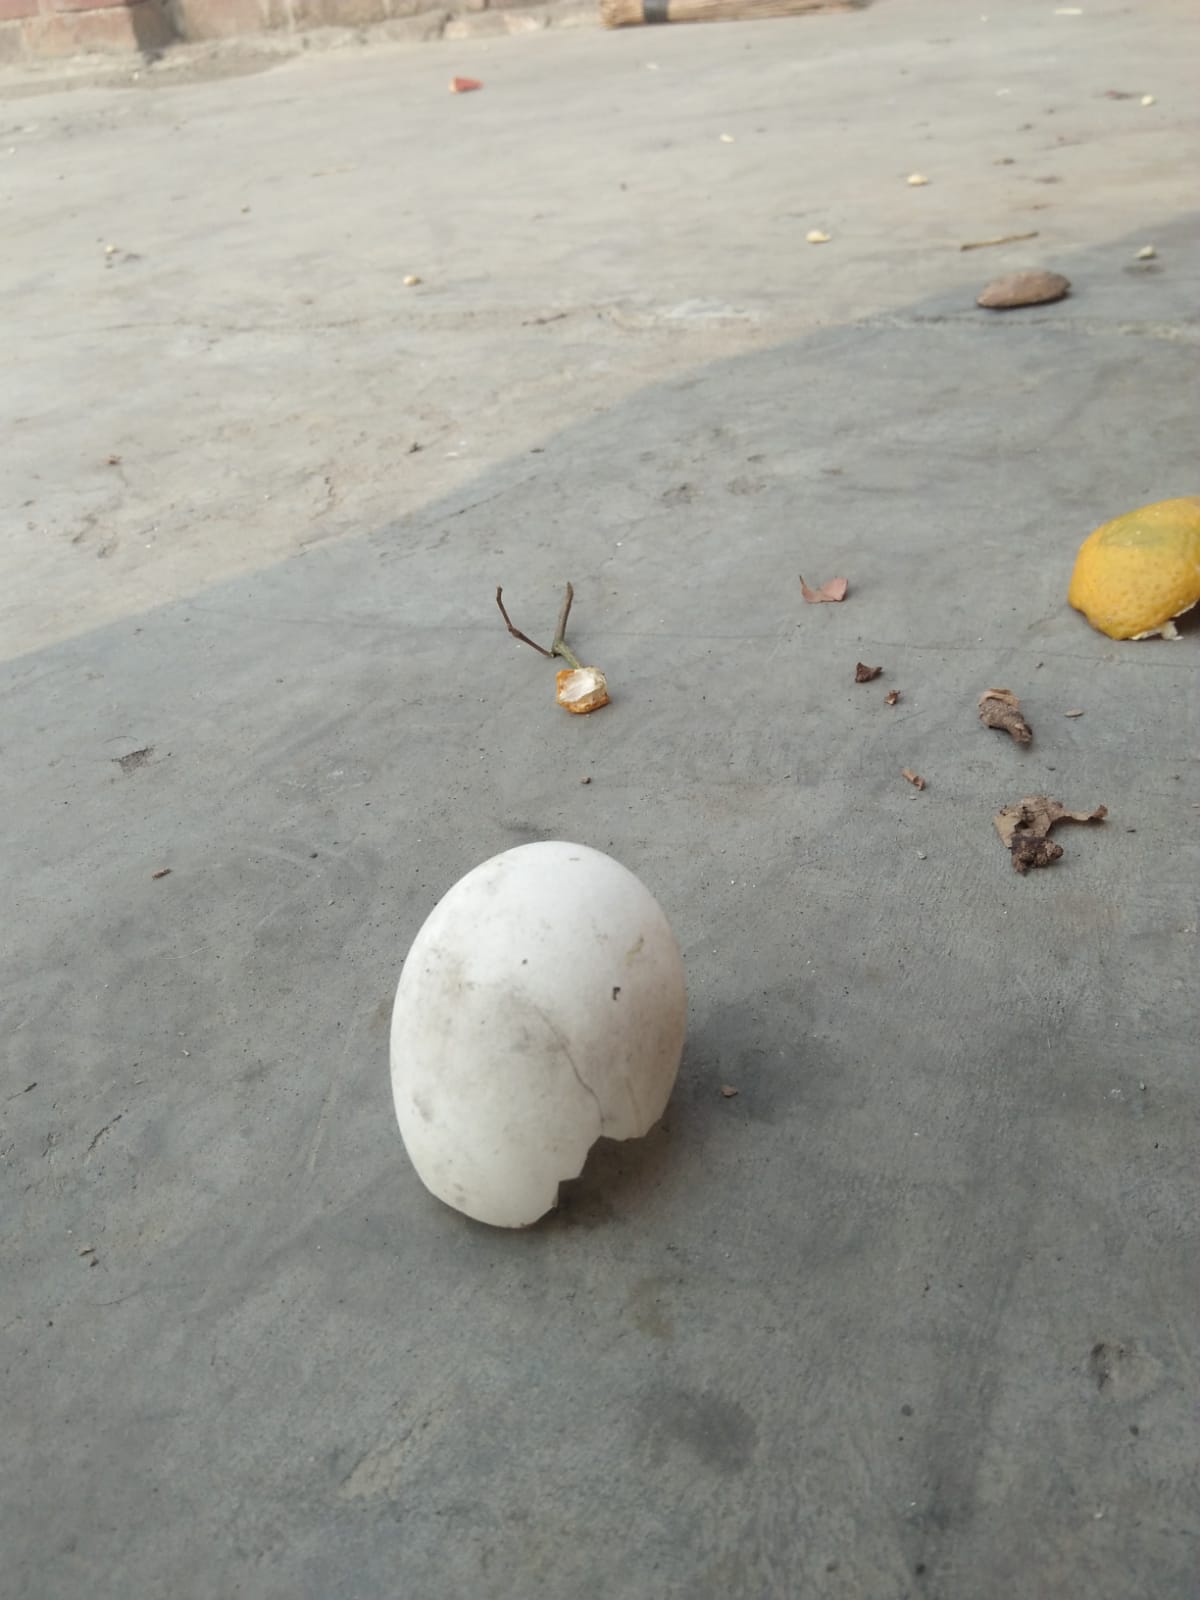
Label: eggshells